Novgorod Republic

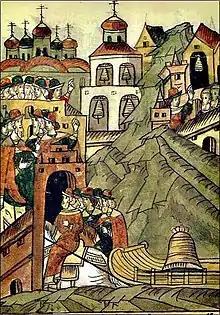
The removal of the veche bell from Novgorod, miniature from the Illustrated Chronicle of Ivan the Terrible (16th century)

By 1470, with the pro-Lithuanian faction being dominant, the Novgorodian boyars questioned Ivan's sovereignty over Novgorod as their prince. Novgorod negotiated with the Grand Duchy of Lithuania for a new prince to be sent over. This led to Mikhailo Olelkovich, a cousin of Ivan III, to be accepted. According to tradition, Marfa Boretskaya, the wife of the posadnik Isak Boretsky, was the main proponent of an alliance with Poland–Lithuania to save the republic. According to this legend, Boretskaya invited the Lithuanian princeling Mikhailo Olelkovich and asked him to become her husband and the ruler of Novgorod. She also concluded an alliance with Casimir, the king of Poland and grand duke of Lithuania. The prospects of changing allegiance in favor of the allied Kingdom of Poland and Grand Duchy of Lithuania caused a major commotion among the commoners. Janet Martin and Gail Lenhoff have recently argued that Boretskaya was scapegoated, probably by Archbishop Feofil in order to shift the blame from him for his betrayal of the terms of the Treaty of Yazhelbitsy, which forbade Novgorod from conducting foreign affairs without grand princely approval. While the extent of Boretskaya's role in the Lithuanian party is probably exaggerated, Novgorod did indeed try to turn to the king of Poland. A draft treaty, allegedly found among the loot after the Battle of Shelon River, was drawn up between Casimir and the Novgorodians.